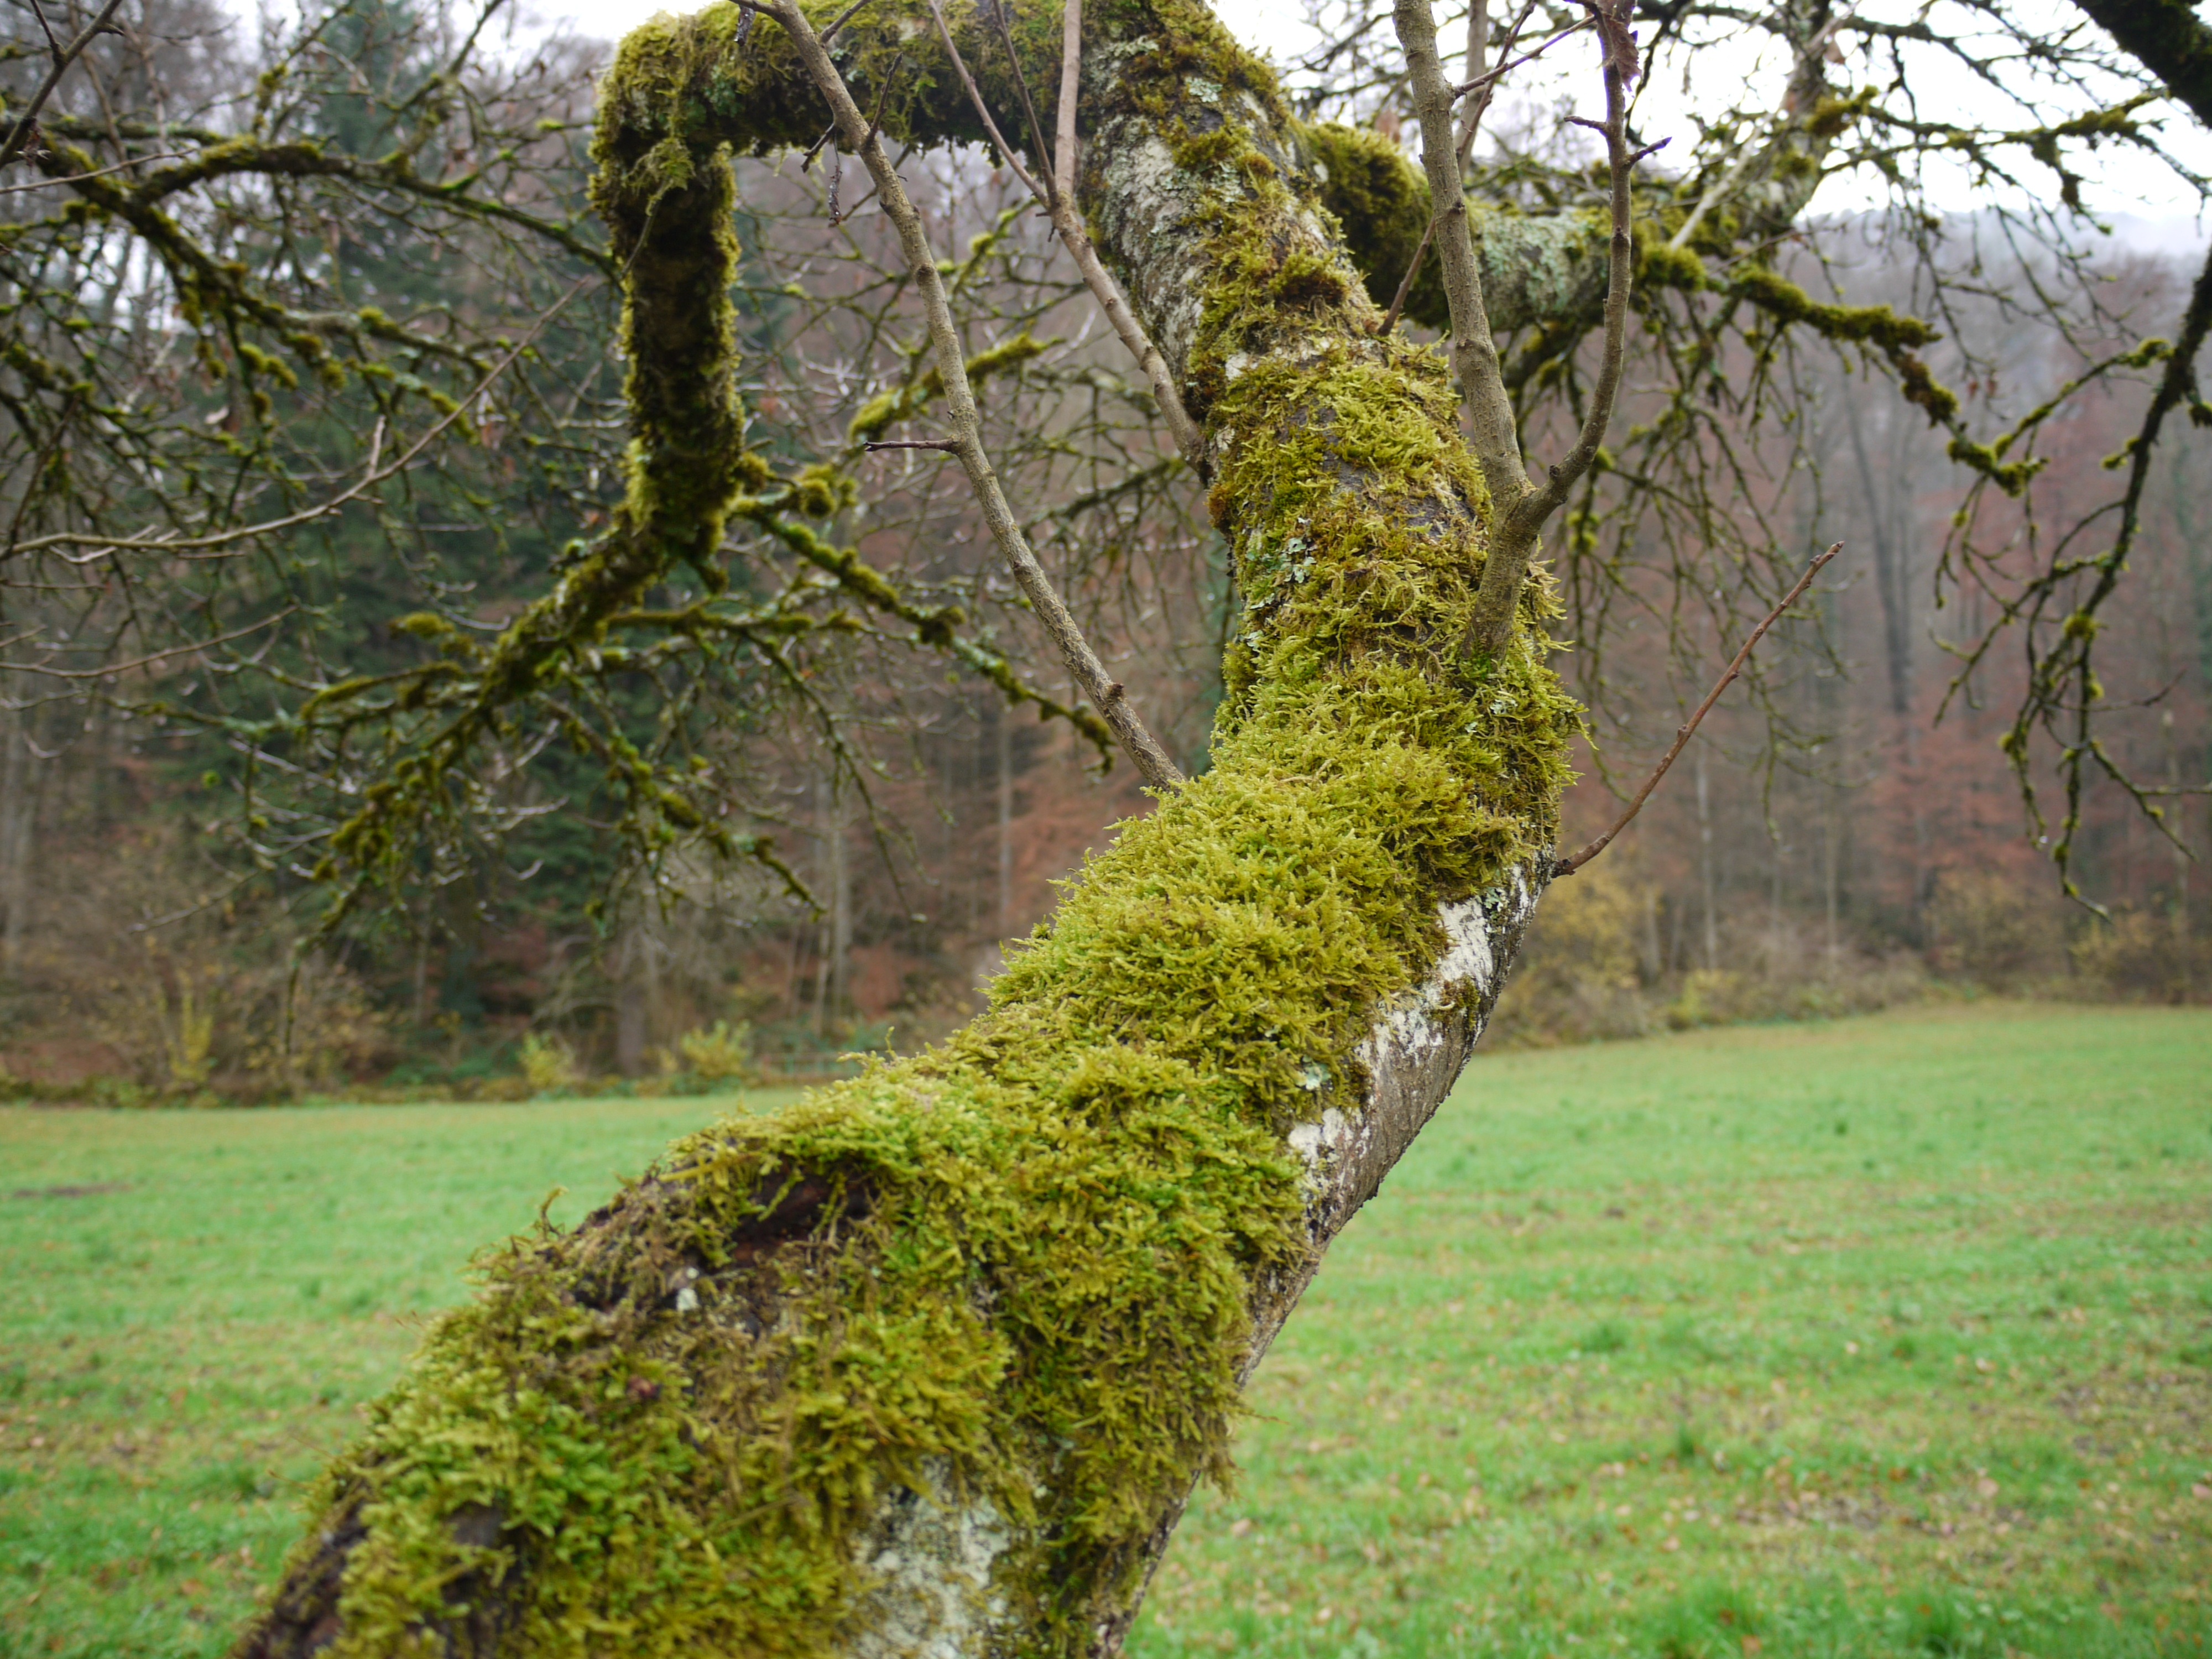
landscape, tree, forest, branch, plant, meadow, leaf, flower, trunk, moss, green, autumn, flora, shrub, deciduous, plantation, woodland, habitat, rural area, natural environment, woody plant